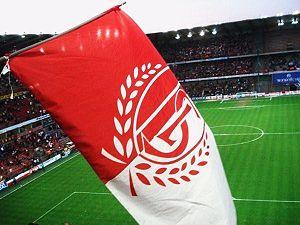
Drapeau du club belge de football Standard de Liège flottant dans les gradins au stade Maurice Dufrasne (Sclessin, Liège, Belgique) en 2009.
À Liège, le sport occupe une place importante puisque cette ville qui compte une population de 197 013 habitants est, comme dans le reste du pays, principalement rythmée par le football.
Liège, aussi surnommée « La Cité ardente », est une ville francophone de l'est de la Belgique. Elle est le chef-lieu de la province de Liège et la capitale économique de la Wallonie. De 972 à 1795, elle fut la capitale de la Principauté de Liège. Du VIIIᵉ au XVIᵉ siècle, elle fut le siège du vaste évêché de Liège, héritier de la Civitas Tungrorum.
Le Standard de Liège est un club de football belge de la ville de Liège, qui évolue en Division 1A.